Dayuan metro station

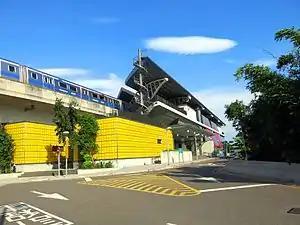

Dayuan is a station on the Taoyuan Airport MRT located in Dayuan District, Taoyuan City, Taiwan. It opened for commercial service on 2 March 2017.